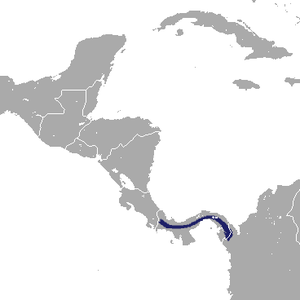
Marmosops invictus est une espèce d'opossum de la famille des Didelphidae. Il est originaire de Panama.